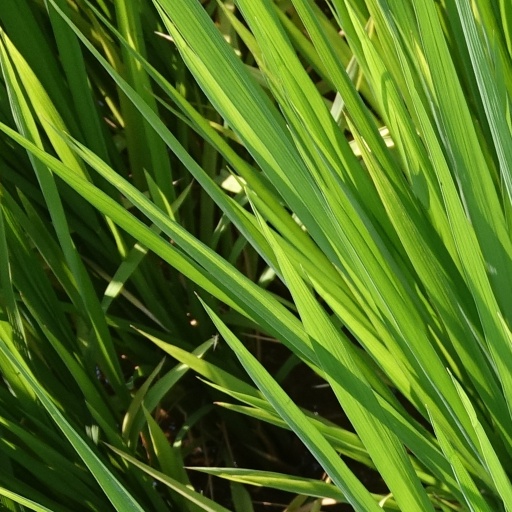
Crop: rice